List of mammals of Central America

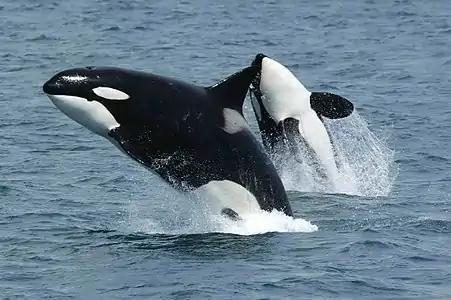
Orca

The odd-toed ungulates are browsing and grazing mammals. They are usually large to very large, and have relatively simple stomachs and a large middle toe. While native equids once lived in the region, having evolved in North America over a period of 50 million years, they died out around the time of the first arrival of humans, along with at least one ungulate of South American origin, the notoungulate, "Mixotoxodon". Sequencing of collagen from a fossil of one recently extinct notoungulate has indicated that this order was closer to the perissodactyls than any extant mammal order.